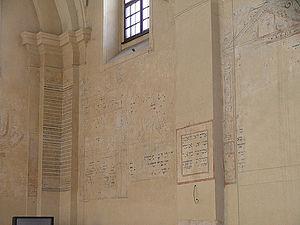
La Synagogue Isaac Jakubowicz, dénommée plus simplement Synagogue Isaac et située 18 rue Kupa, était la plus grande synagogue du quartier Kazimierz de Cracovie. Kazimierz était jusqu'à la Seconde Guerre mondiale, le quartier juif de la ville, qui regroupait la majeure partie des 65 000 Juifs sur le quart de million d'habitants de la Cracovie d'avant-guerre.